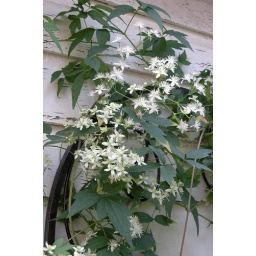
Clematis x jouiniana &amp;quot;Praecox&amp;quot;. A hardy, late flowering, non clinging climber with small white flowers in late summer.